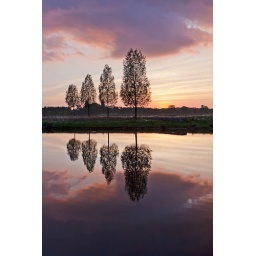
Leafless tree near lake on sunset background sky